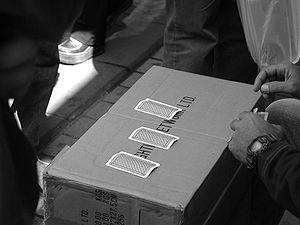
Le bonneteau est un jeu d'argent, un jeu de dupes de l'ordre de l'escroquerie, proposé à la sauvette sur les marchés et dans les lieux publics. Il est pratiqué au moins depuis le XIVᵉ siècle en France, et encore dans de nombreux pays.